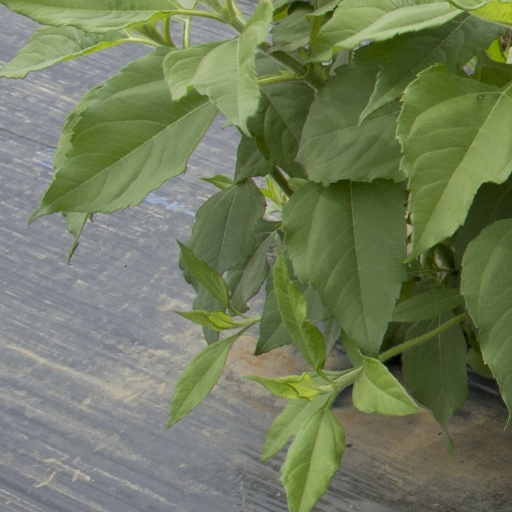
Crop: Jerusalem artichoke